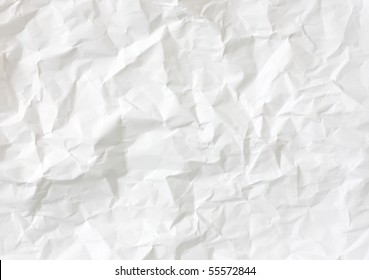
Label: paper